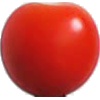
Label: Tomato Cherry Red 1